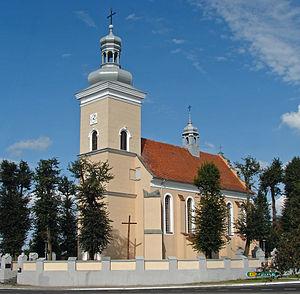
Zadzim est un village de la gmina de Zadzim, du powiat de Poddębice, dans la voïvodie de Łódź, situé dans le centre de la Pologne.